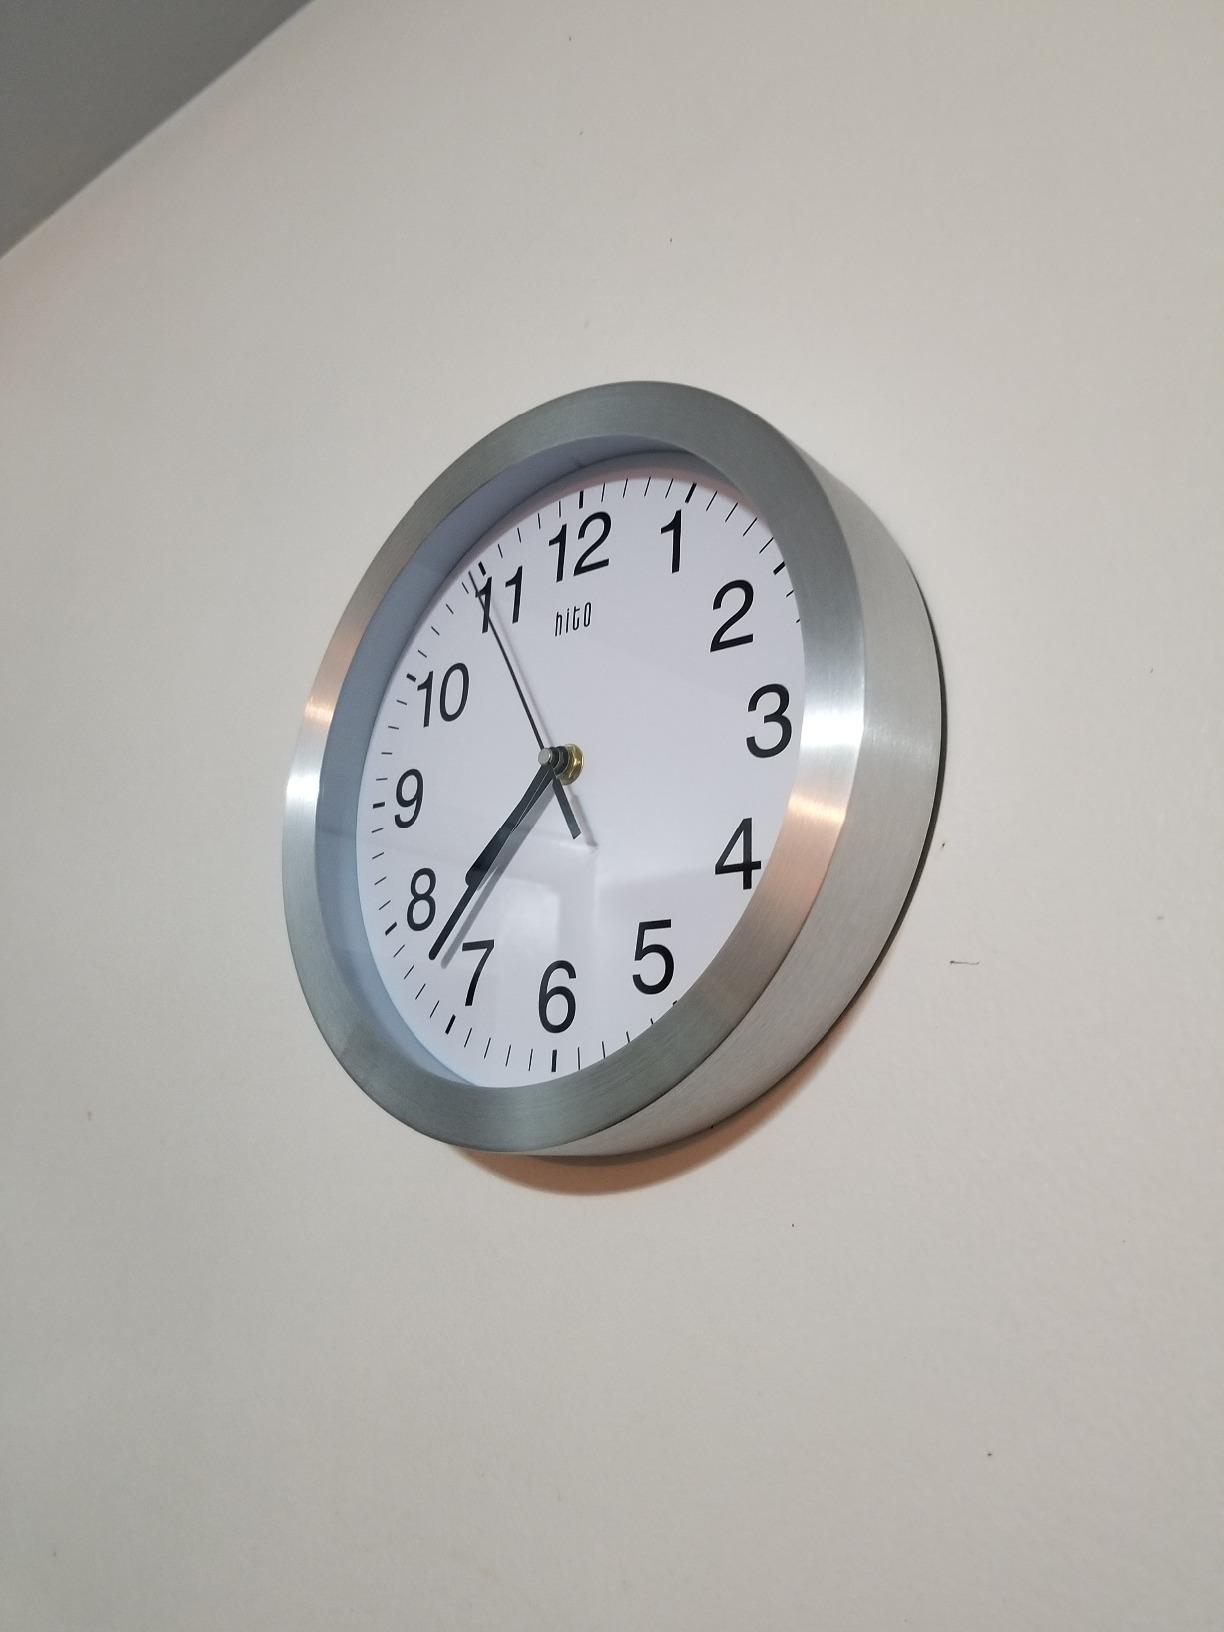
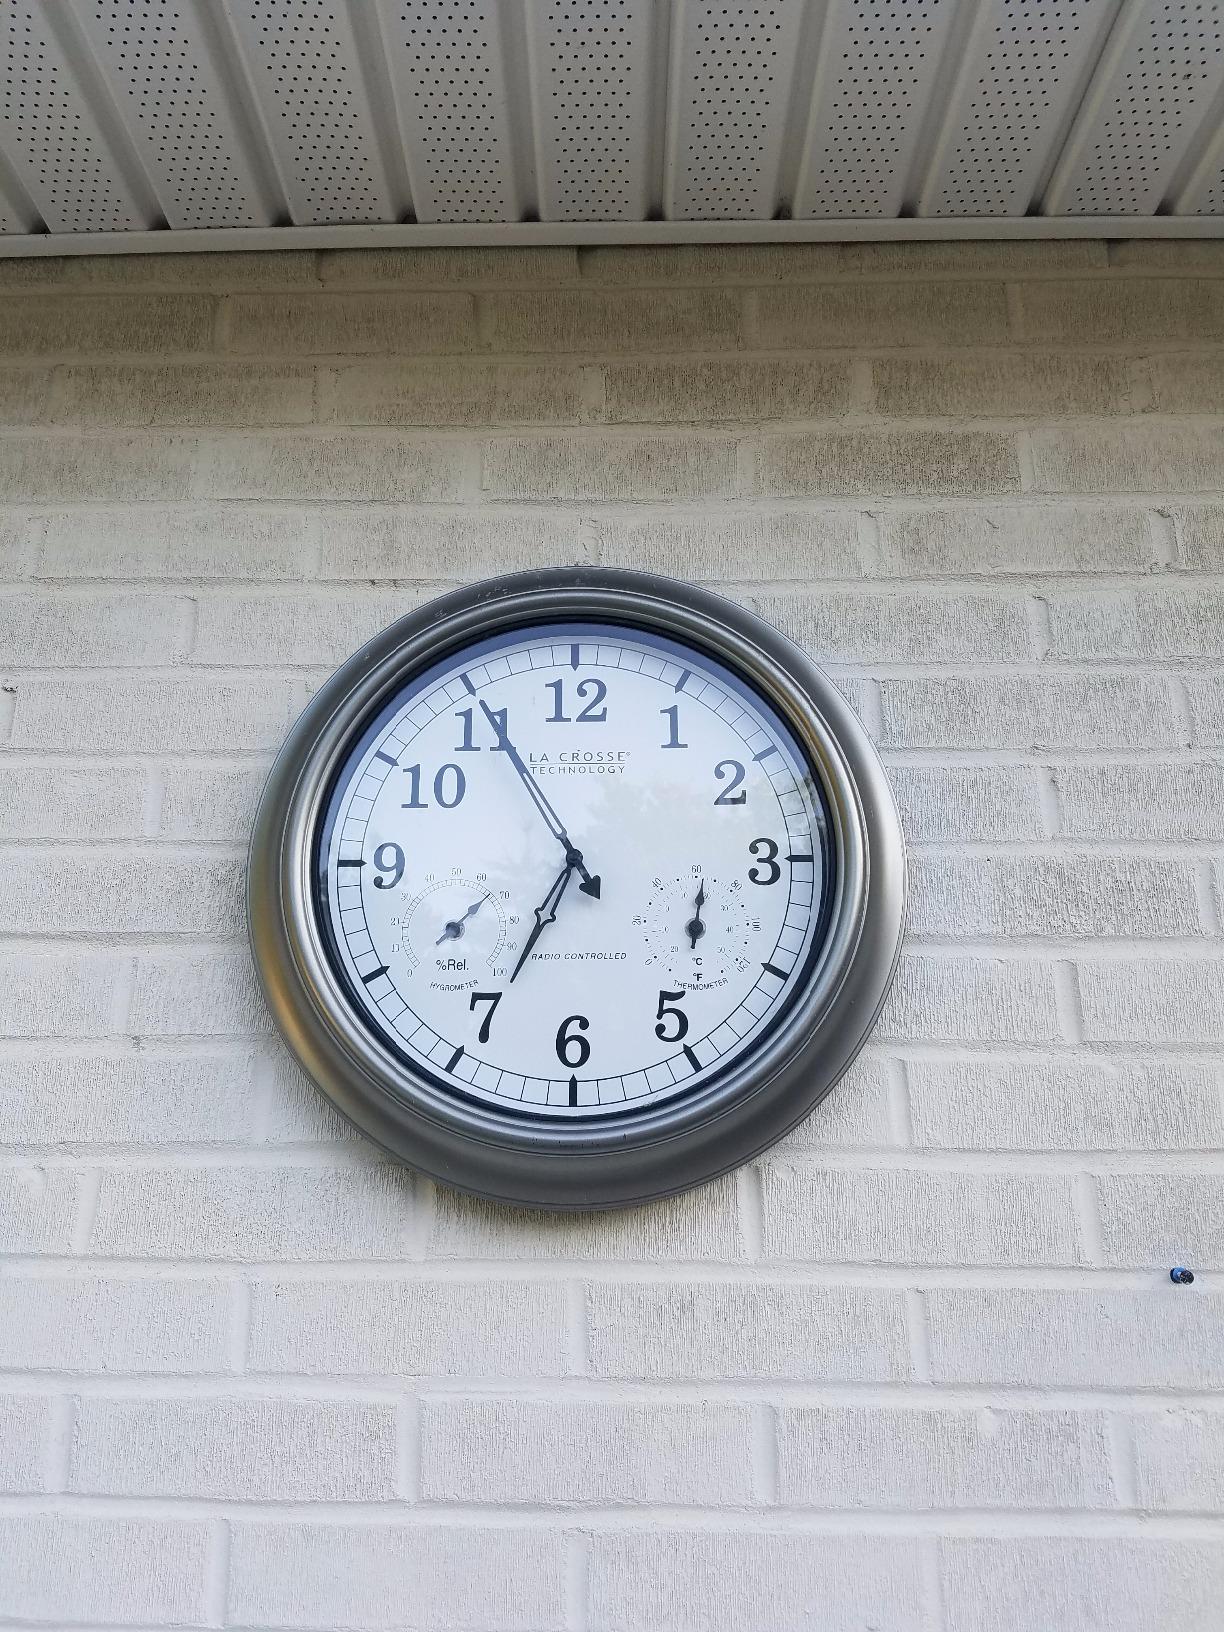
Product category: clock
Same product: no